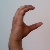
The image shows a hand gesture representing the letter 'C' in Indian Sign Language.